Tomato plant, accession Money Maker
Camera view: bottom (45 deg); turntable rotation: 120 degrees
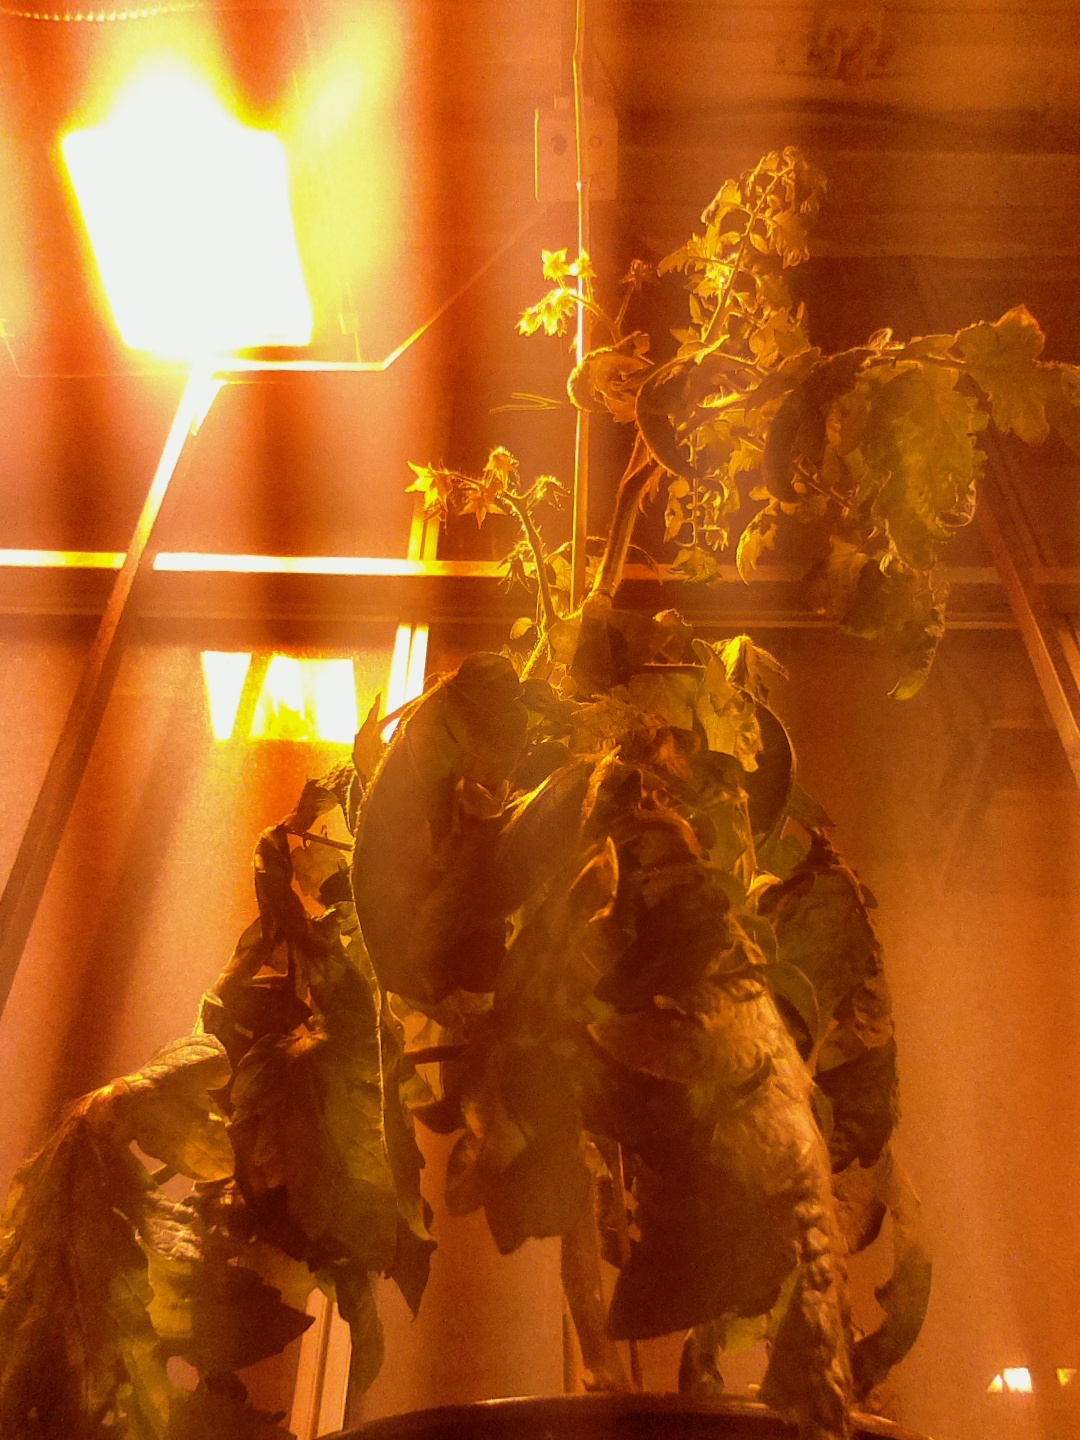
BBCH growth stage 70: Fruits at the main stem or branches visibles